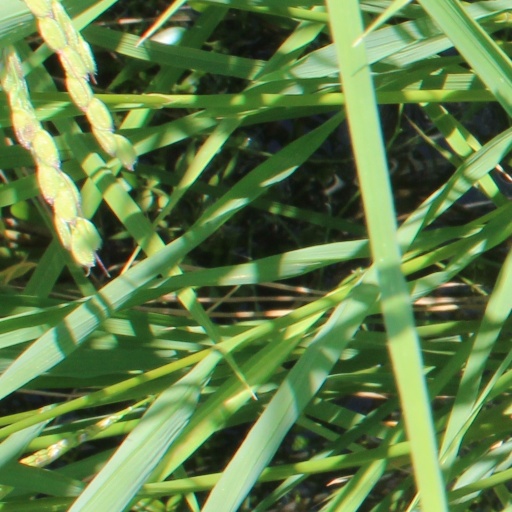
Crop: rice